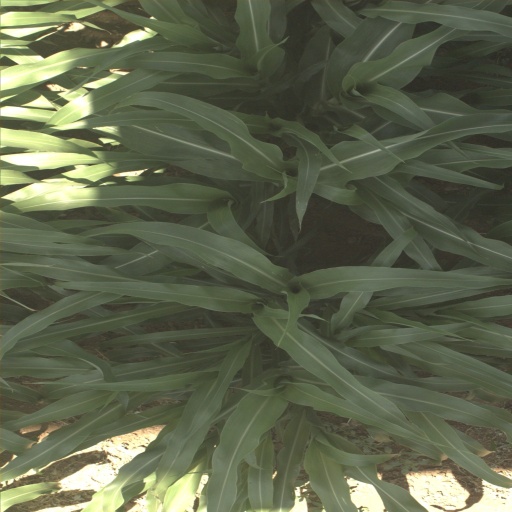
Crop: sorghum